Niko Hovinen

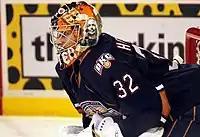
Niko Hovinen with the Oklahoma City Barons.

Hovinen was ranked #10 on the International Scouting Service's list of goaltender prospects for the 2006 NHL Entry Draft. He was drafted in the fifth round, 132nd overall, by the Minnesota Wild.